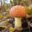
Label: mushroom